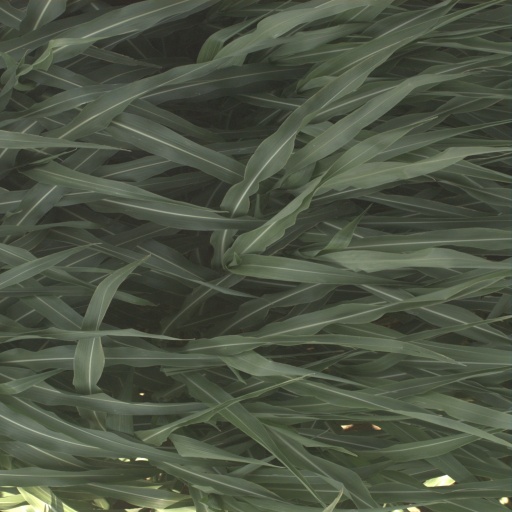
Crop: sorghum